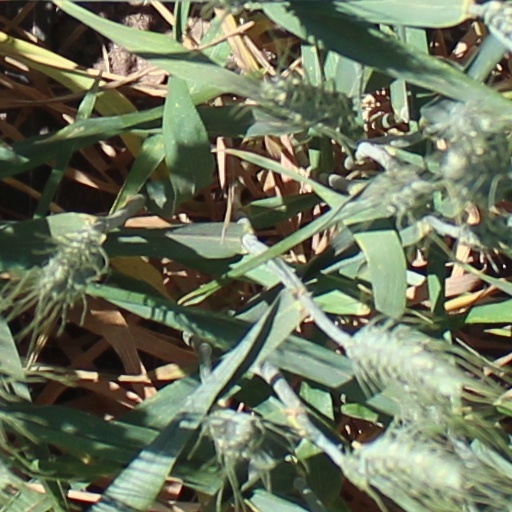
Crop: wheat